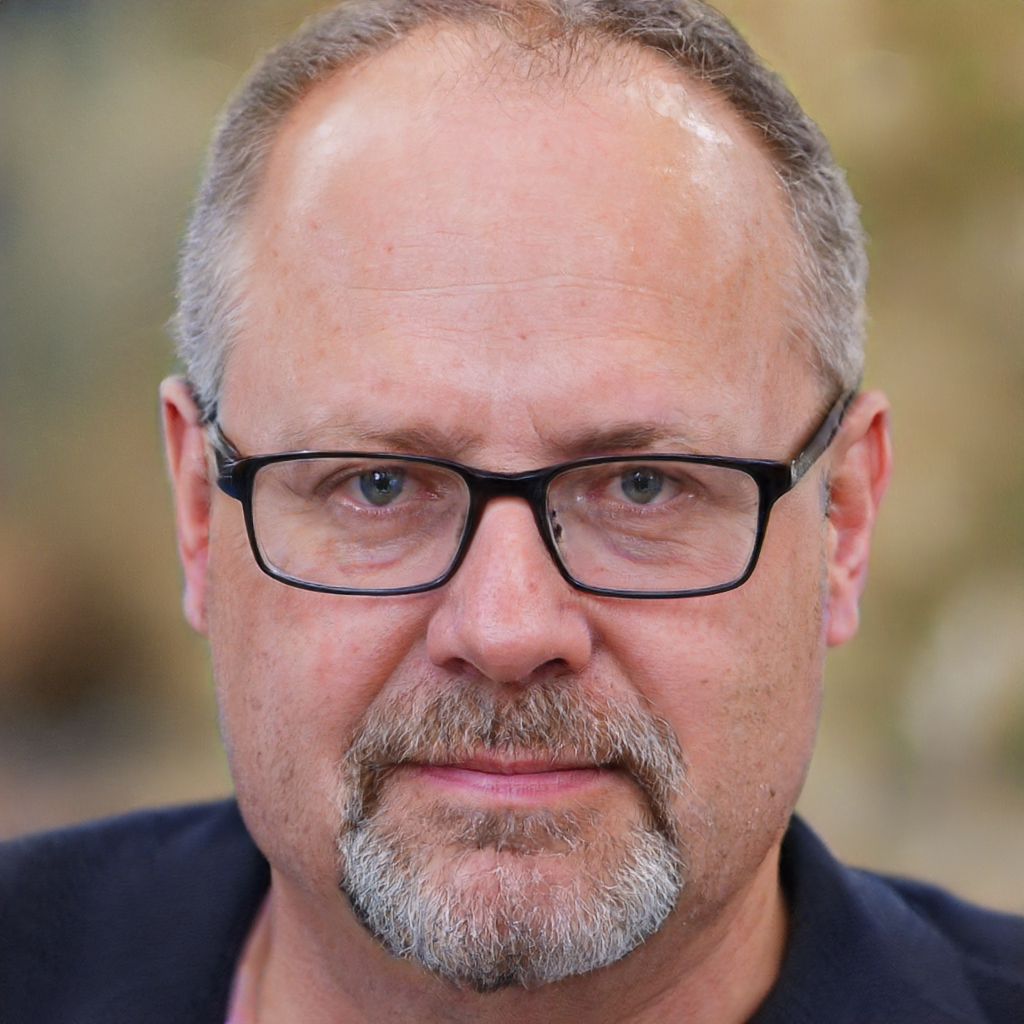
Gender: Male